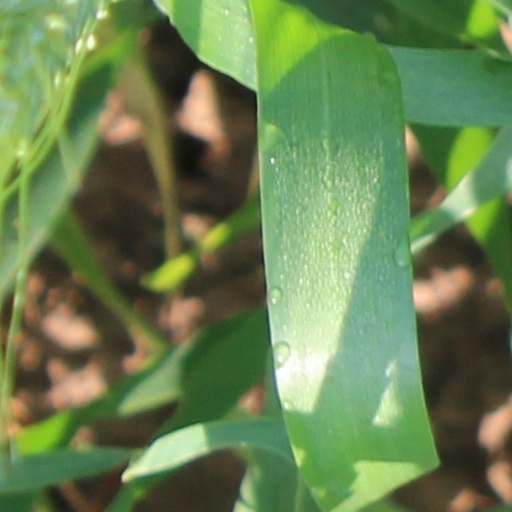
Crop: wheat